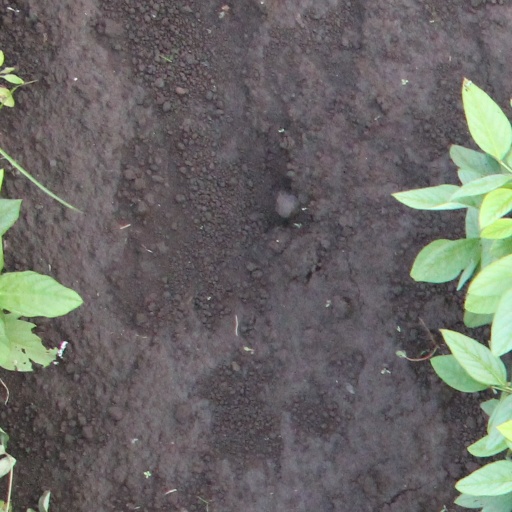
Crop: soybean